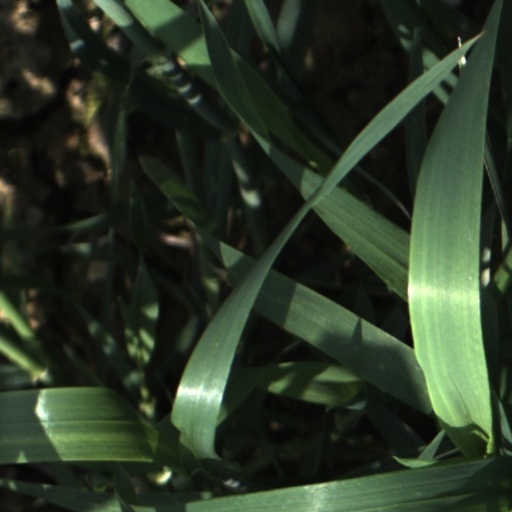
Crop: wheat